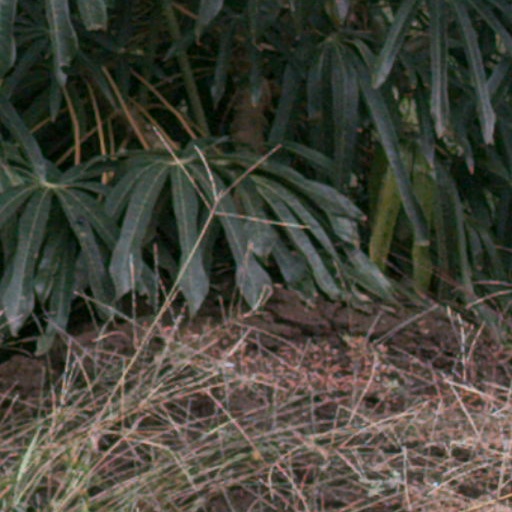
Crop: cassava